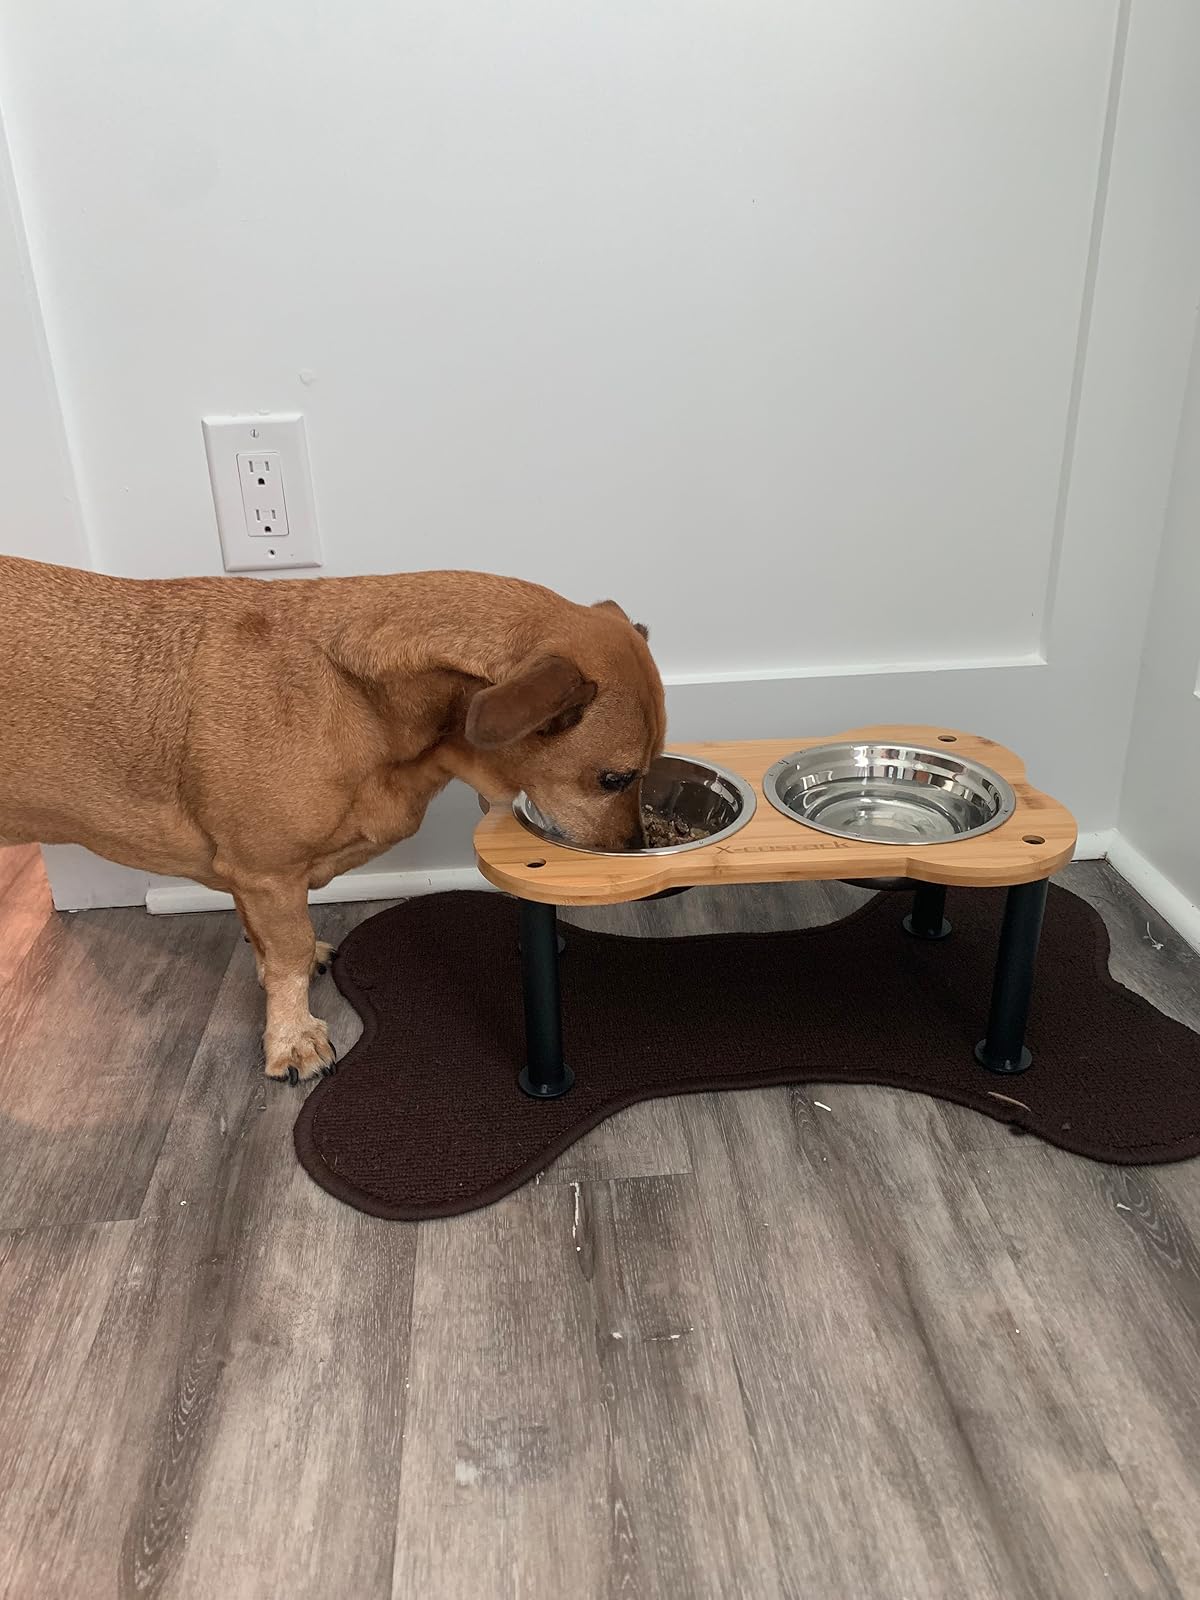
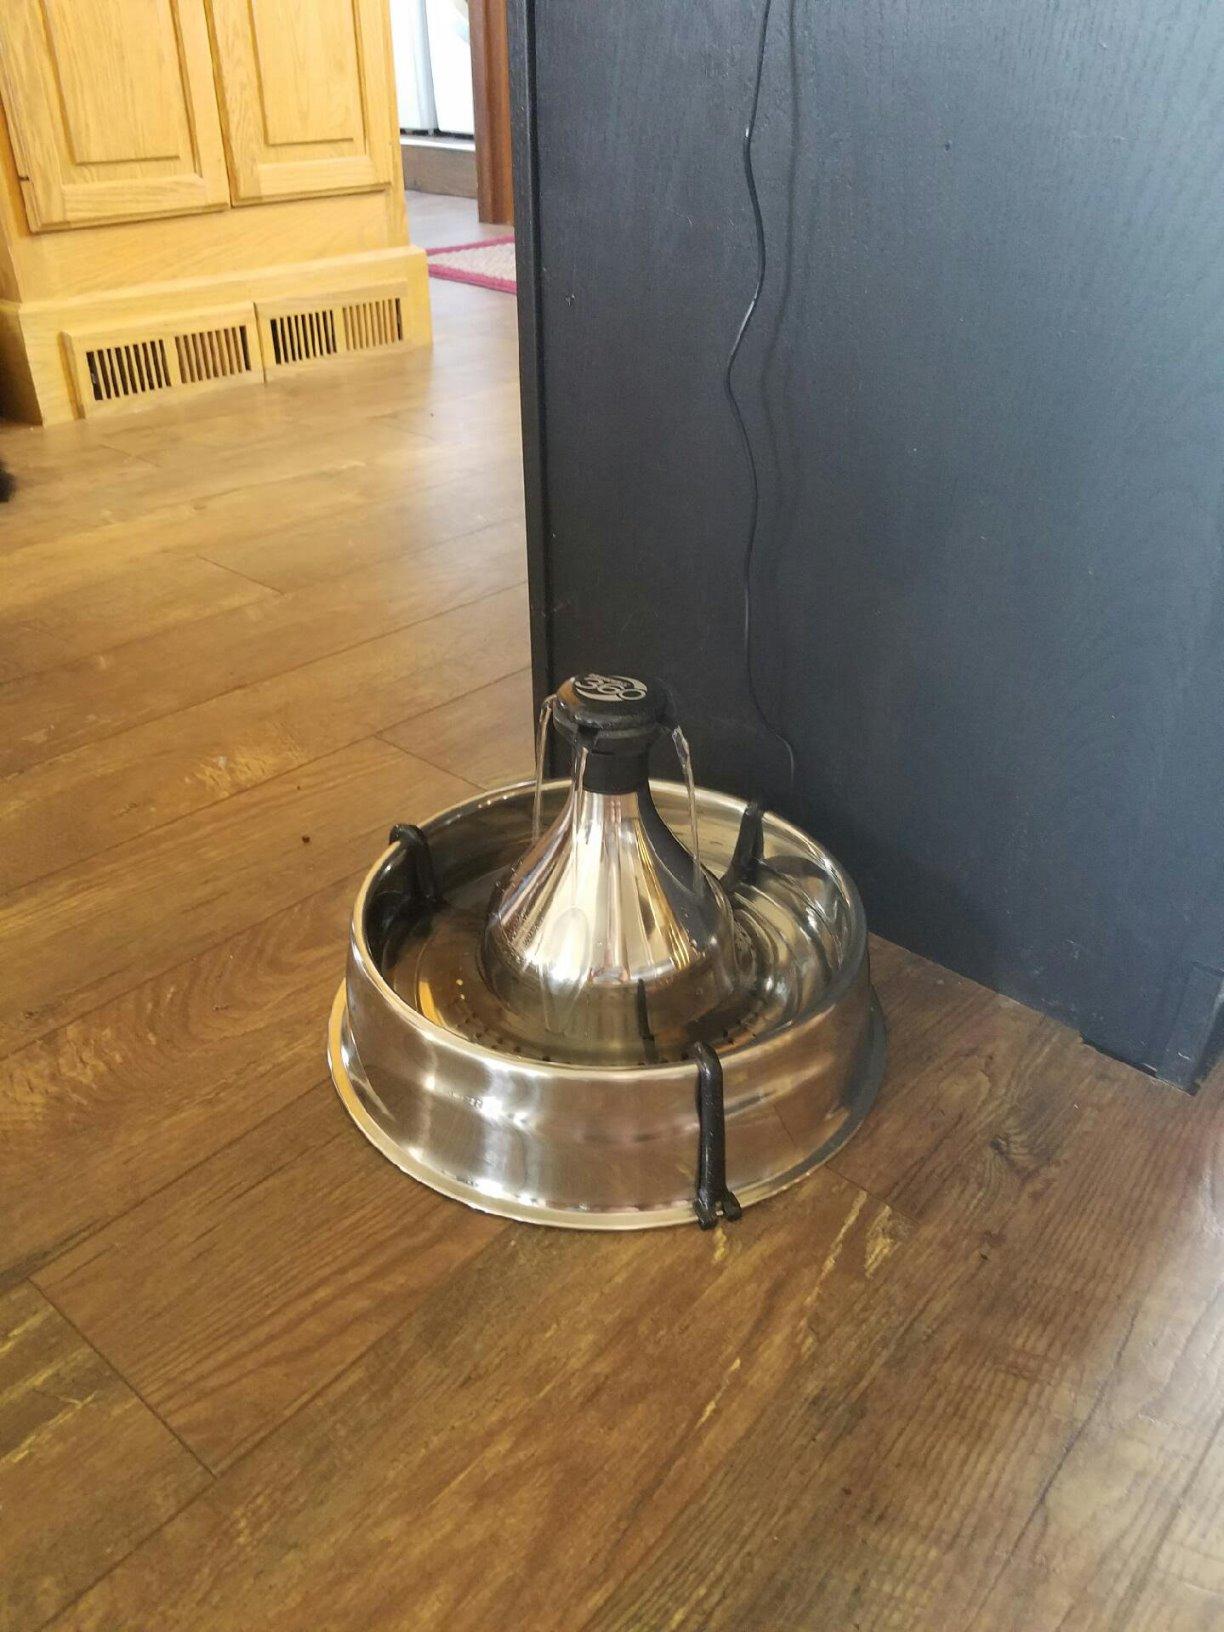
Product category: items_bowl
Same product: no